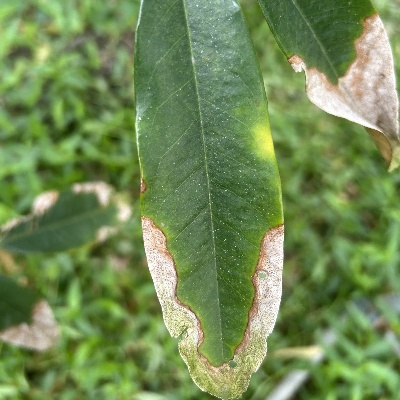
Label: Leaf_Colletotrichum